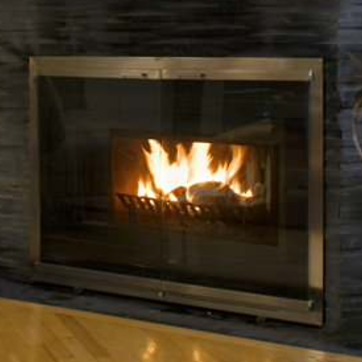
Material: other